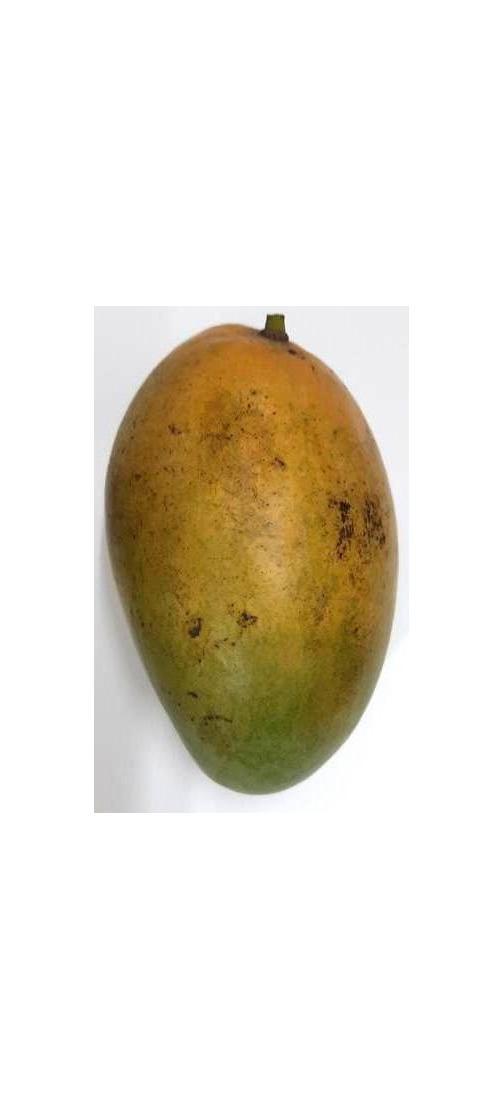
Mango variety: Rupali